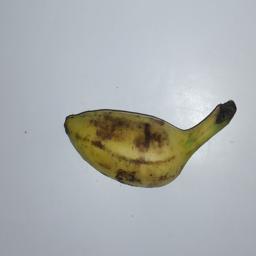
Banana variety: Champa Kola